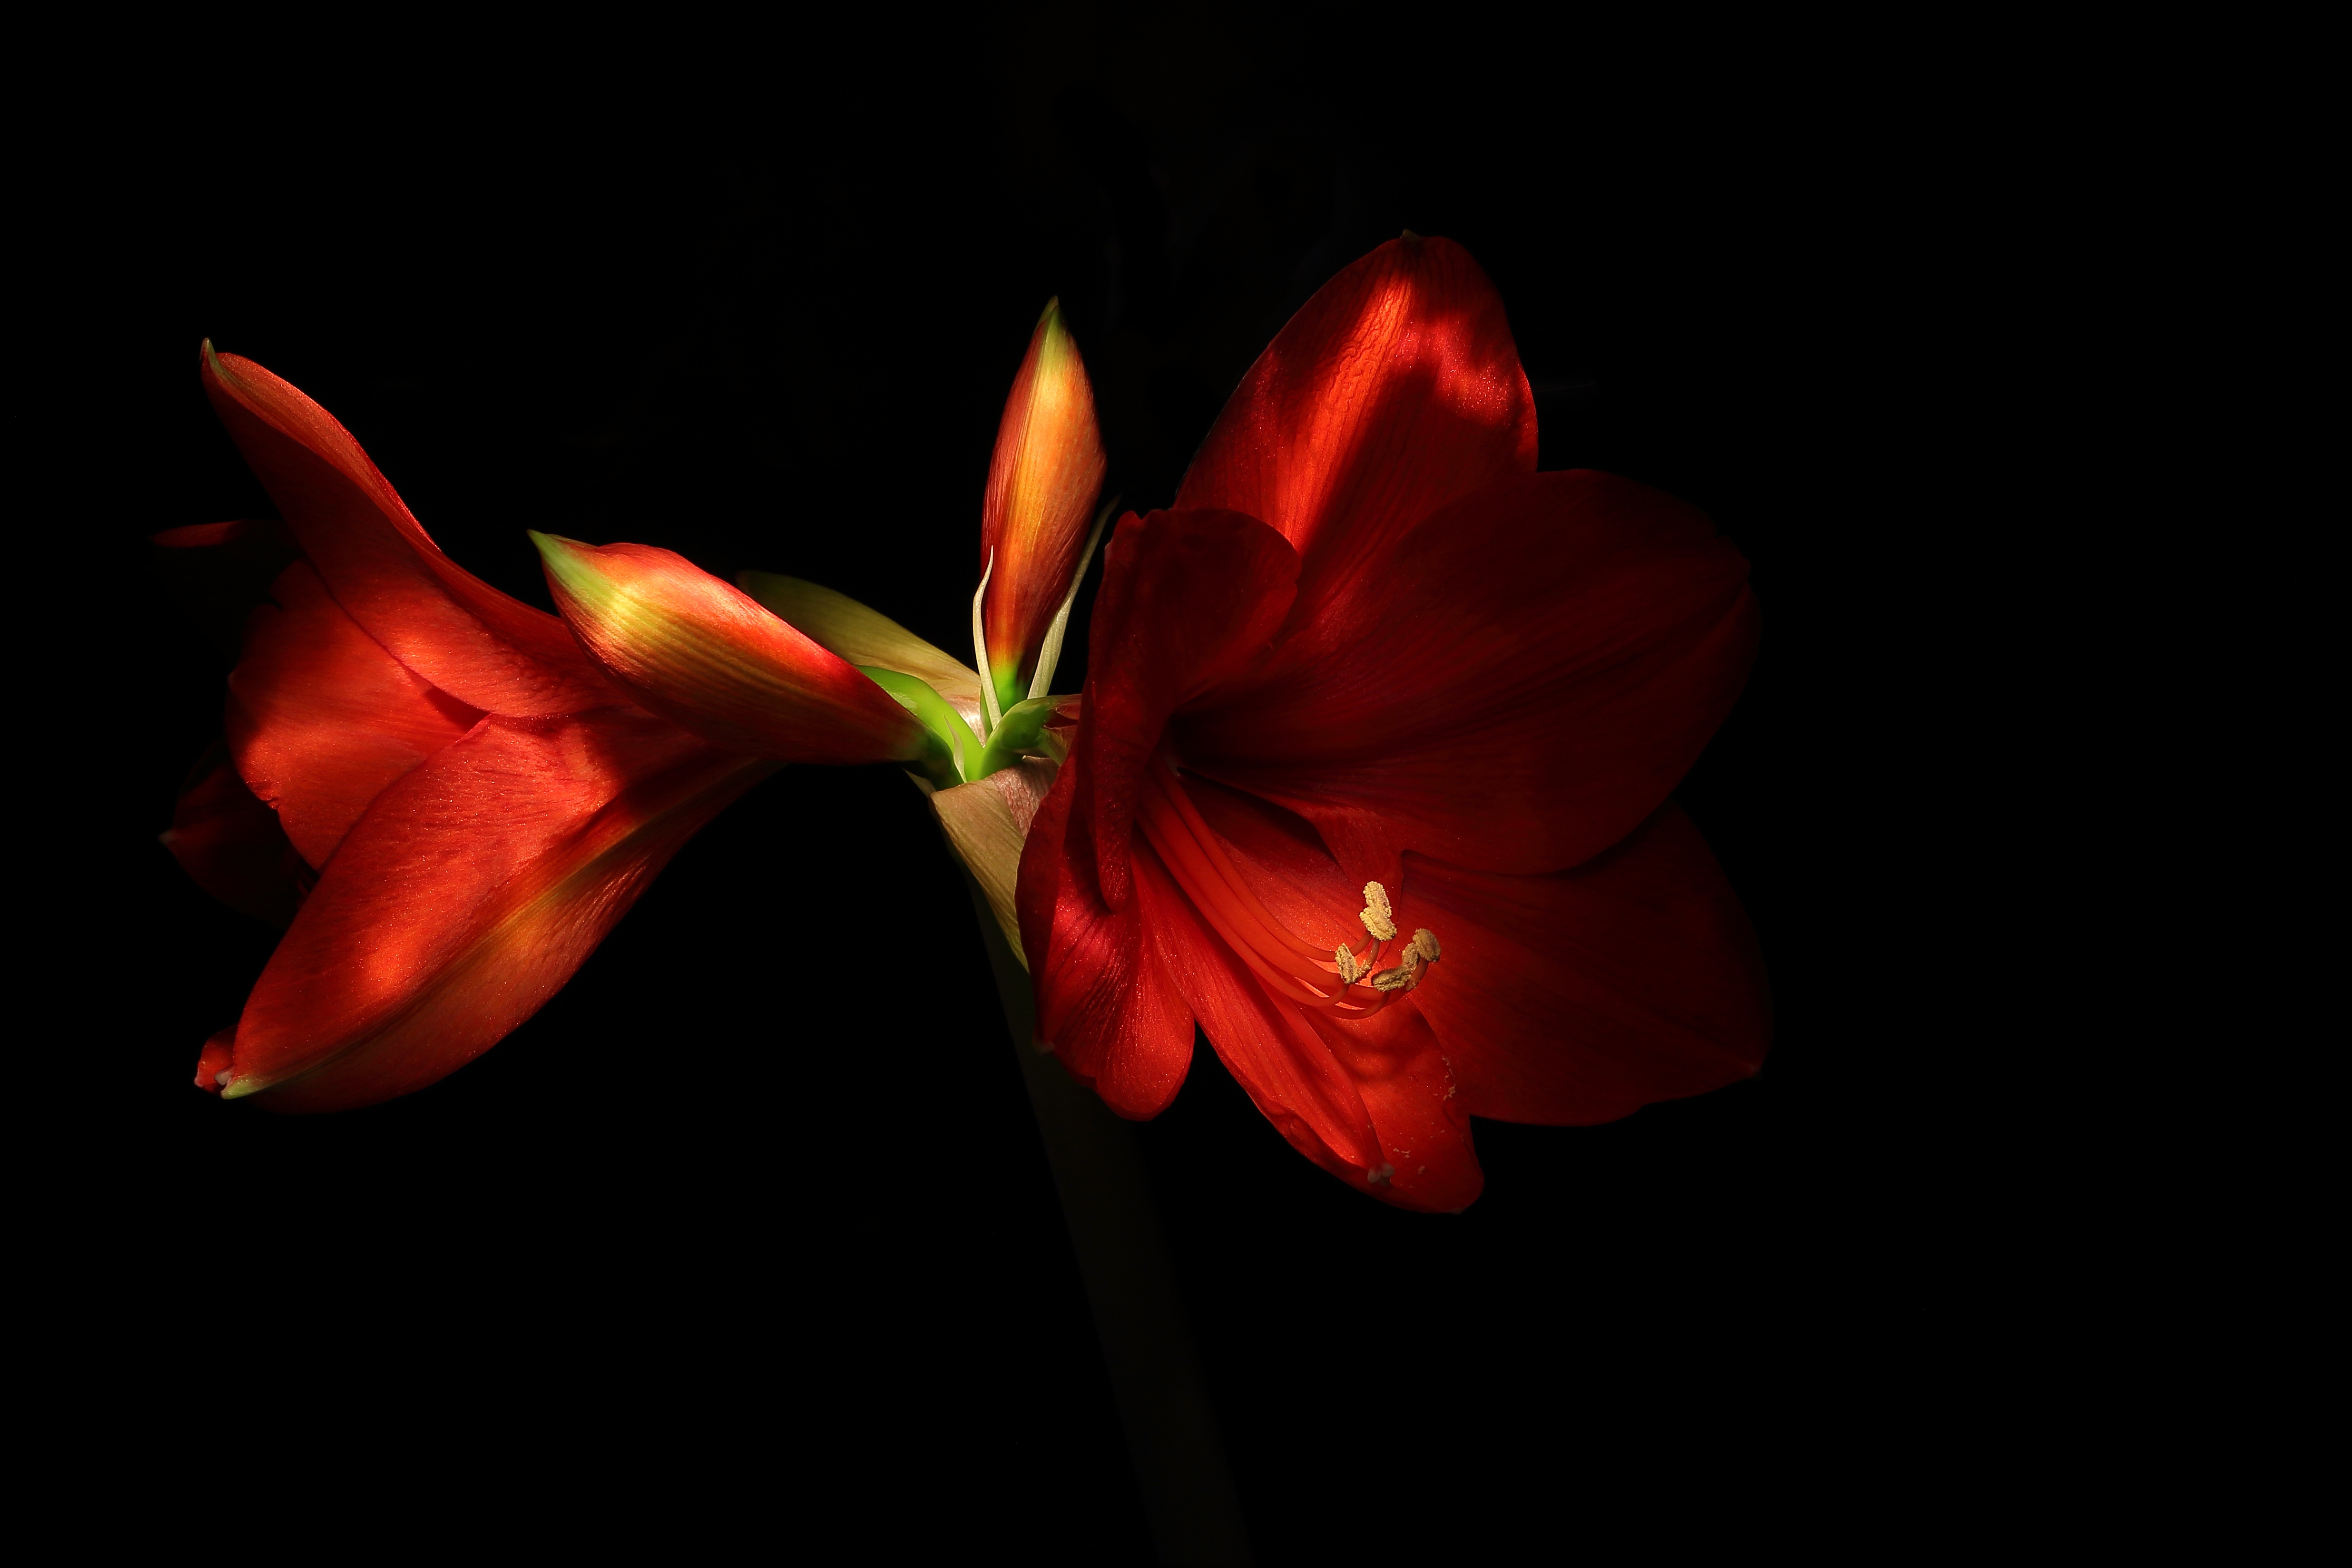
blossom, plant, flower, petal, bloom, spring, red, window sill, flora, long exposure, light painting, close up, lightpainting, beautiful, lowkey, amaryllis, macro photography, flowering plant, zwiebelpflanze, hippeastrum, knights star, lzb, plant stem, land plant, amaryllis belladonna, year time